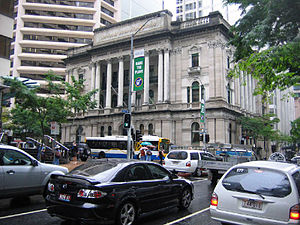
Brisbane / Økonomi
National Australia Bank Building i Queen Street
Brisbane er hovedby, største by i den australske delstat Queensland og den tredjestørste by i Australien. Brisbanes metropolområde har en befolkning på 2,3 millioner og hele den sammenvoksning af byområder, der ligger i det sydøstlige Queensland centreret omkring Brisbane, tæller mere end 3,4 millioner indbyggere. Brisbanes centrale forretningsdistrikt ligger på nordsiden af en af floden Brisbane Rivers mange bugtninger, omkring 10 km fra udmundingen i Moreton Bay. Det er samme sted, som den oprindelige europæiske bosættelse lå. Metropolområdet strækker sig i alle retninger på flodsletten fra Moreton Bay i øst til bjergkæden Great Dividing Range i vest. Byen er opdelt i flere lokalregeringsområder. City of Brisbane dækker den centrale del af byen og er Australiens mest befolkningsrige lokalregering.